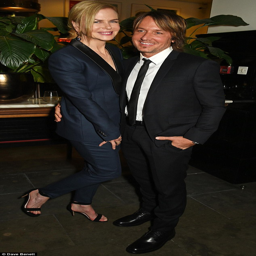
her support : husband , also wore a suit for the event